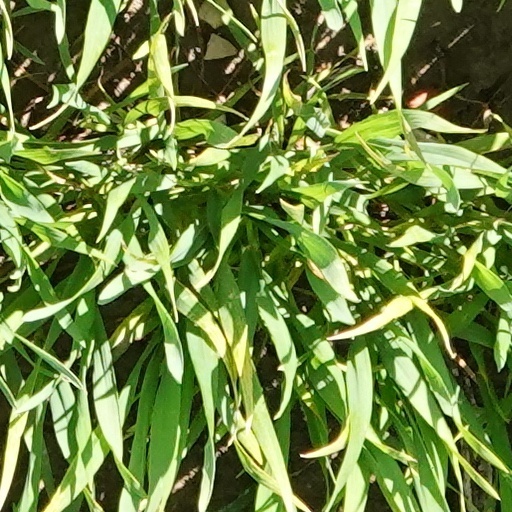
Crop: wheat